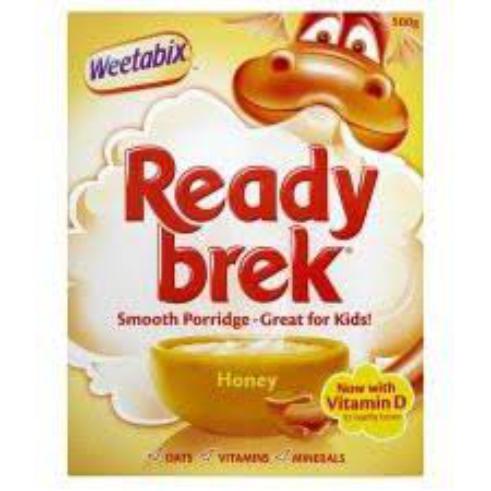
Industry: Food